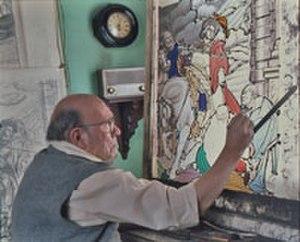
Portret de François Steeno